Alizarin crimson (color)

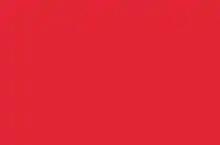
Alizarin Crimson(color)

Alizarin crimson is a deep red color with a blue undertone. It is named after the organic dye alizarin, found in the madder plant, and the related synthetic lake pigment alizarin crimson (PR83 in the Color Index).